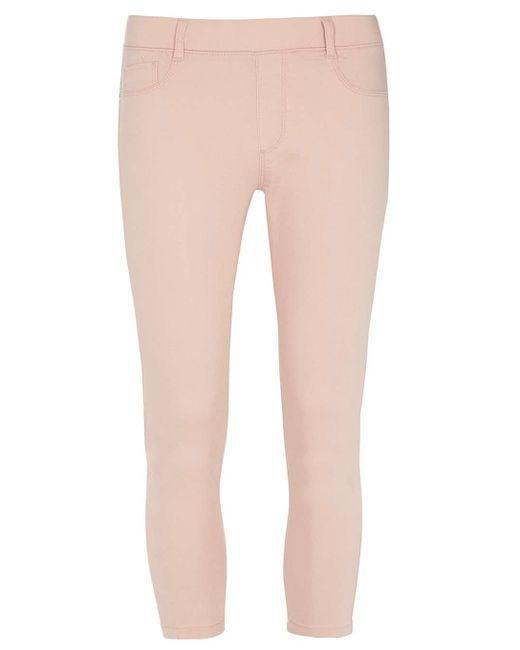
Jersey kurze Leggings aus Baumwollmischgewebe